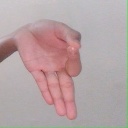
अक्षर: ज्ञ